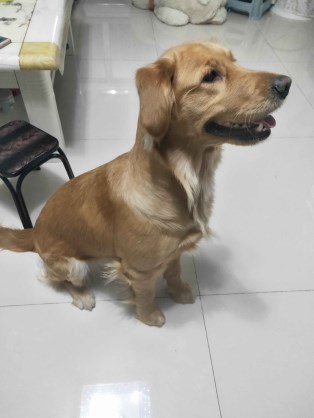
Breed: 5355-n000126-golden_retriever